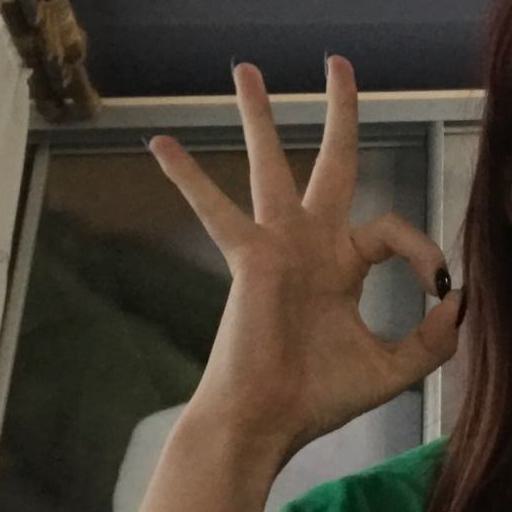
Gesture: ok